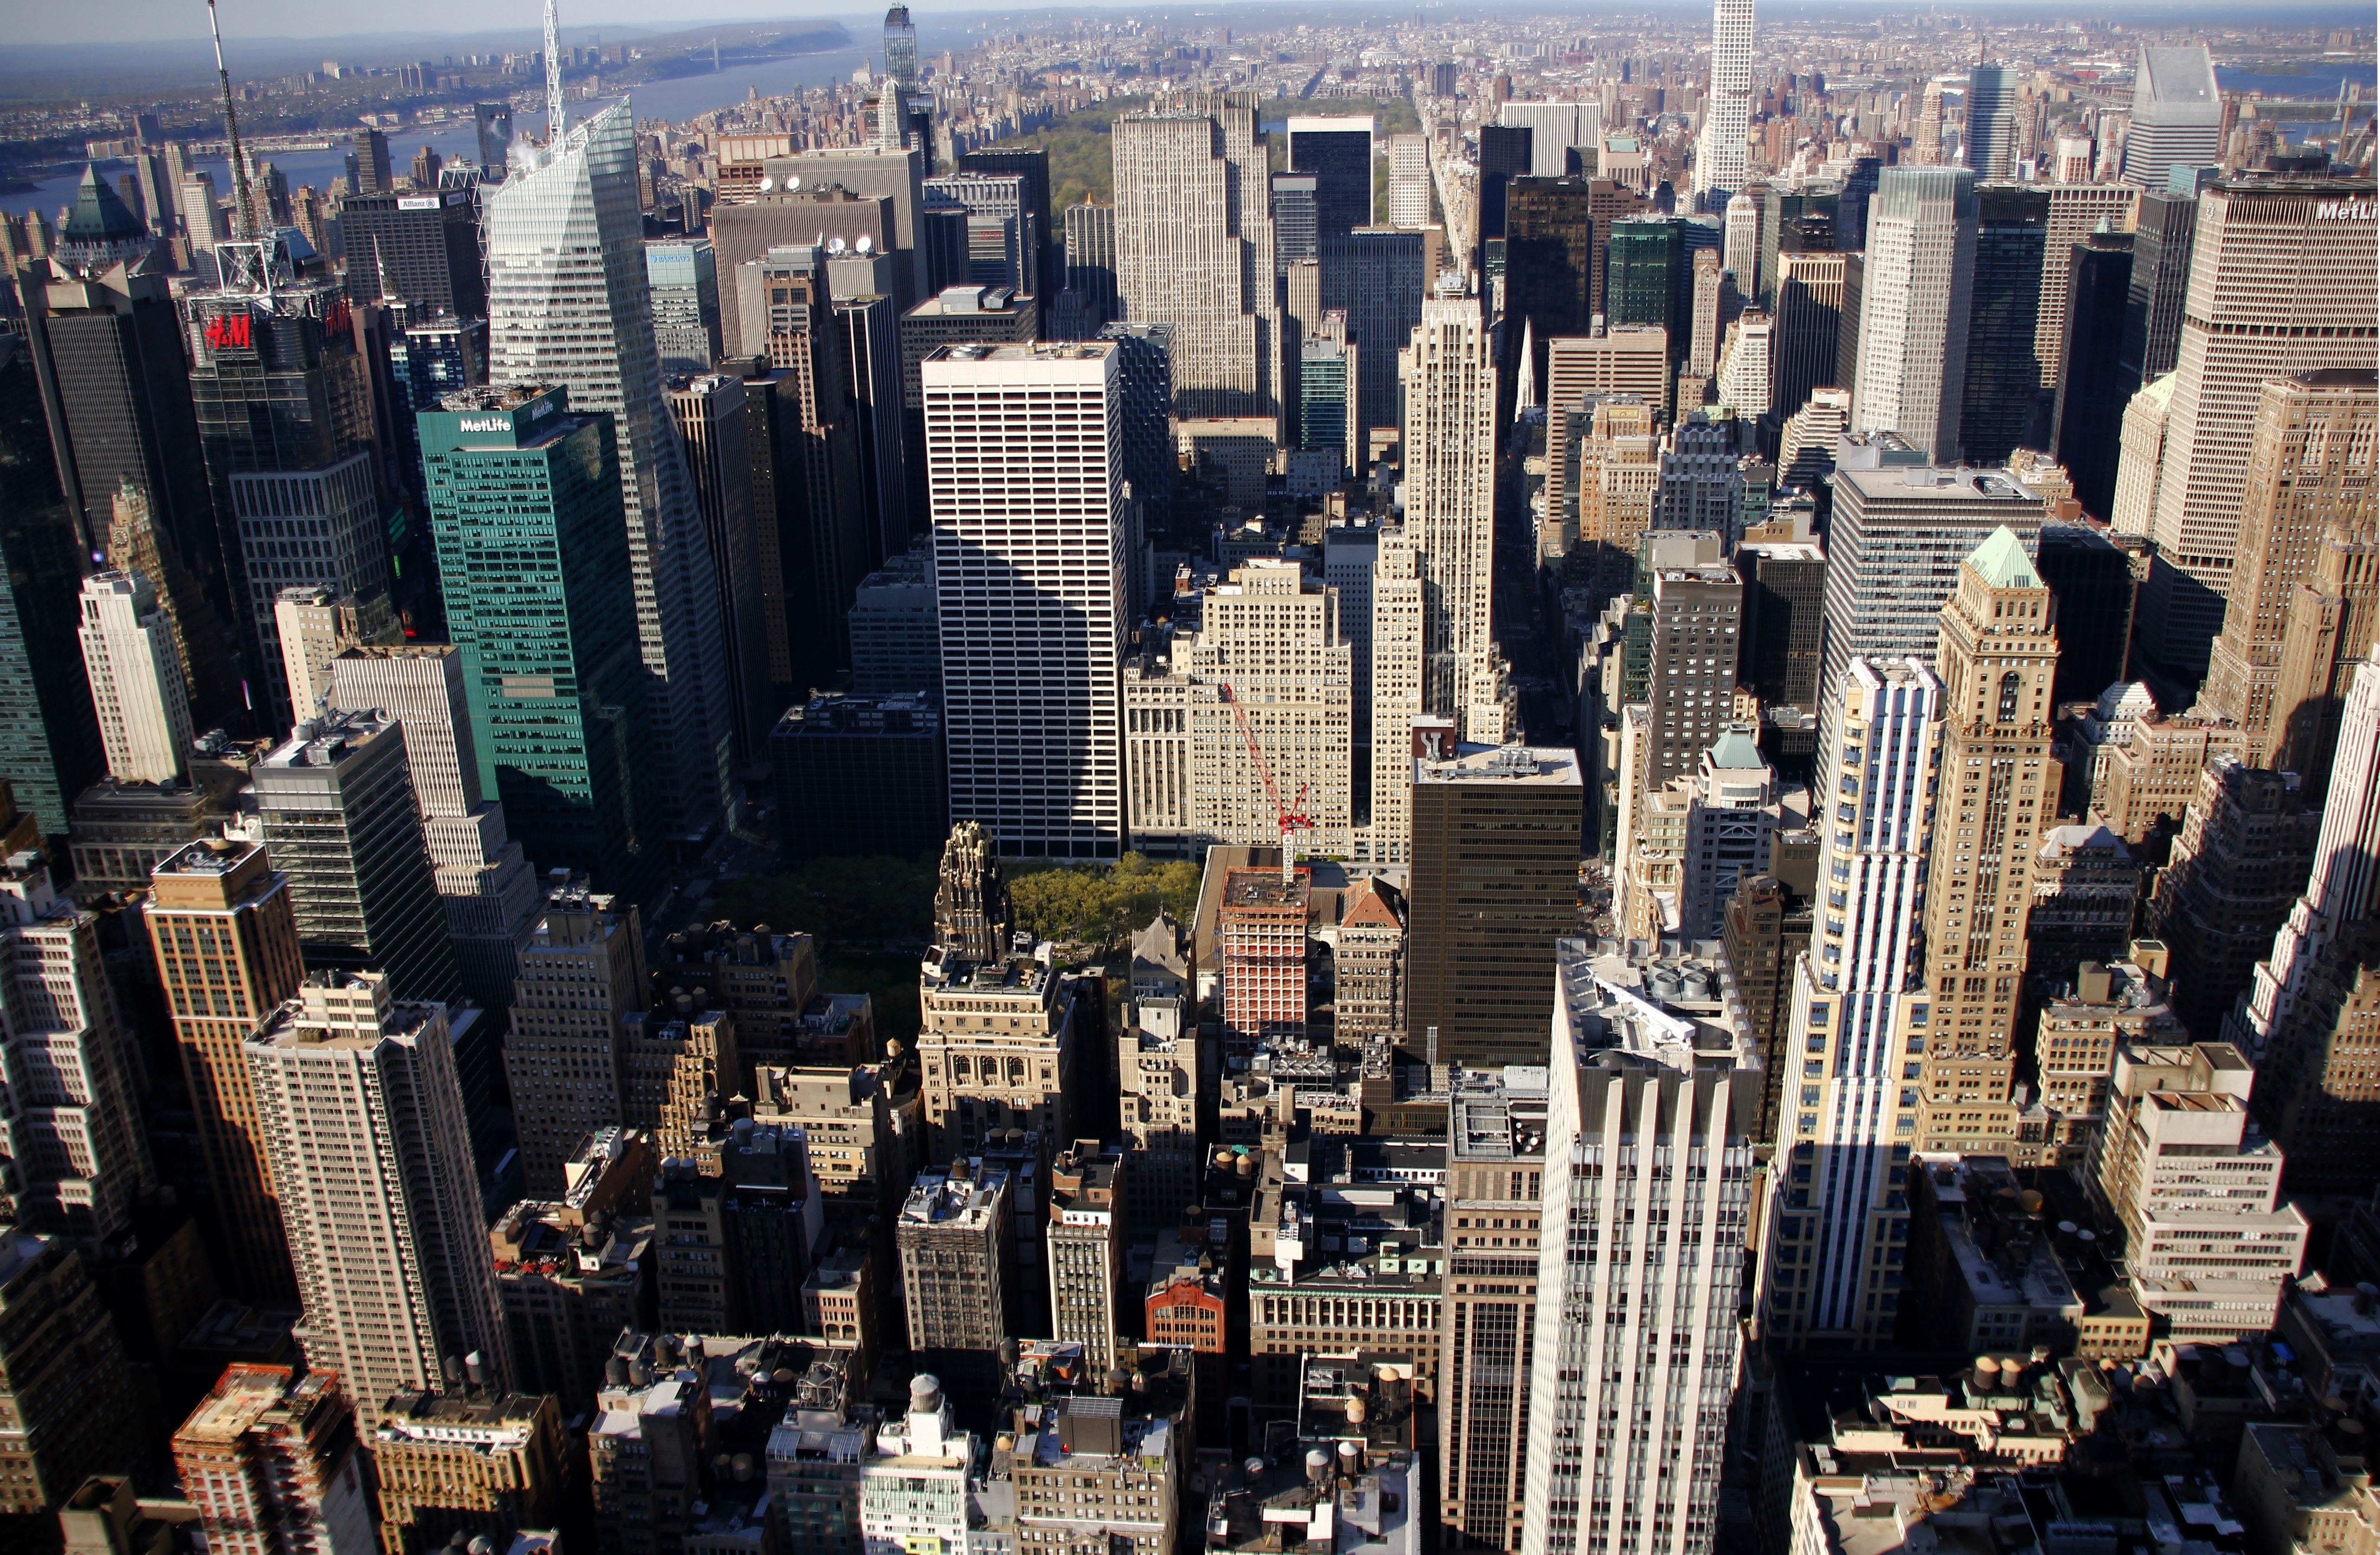
sky, skyline, building, city, skyscraper, urban, new york, manhattan, cityscape, downtown, usa, america, landmark, business, metropolitan, empire state building, empire, metropolis, neighbourhood, new york skyline, aerial photography, urban area, geographical feature, human settlement, metropolitan area